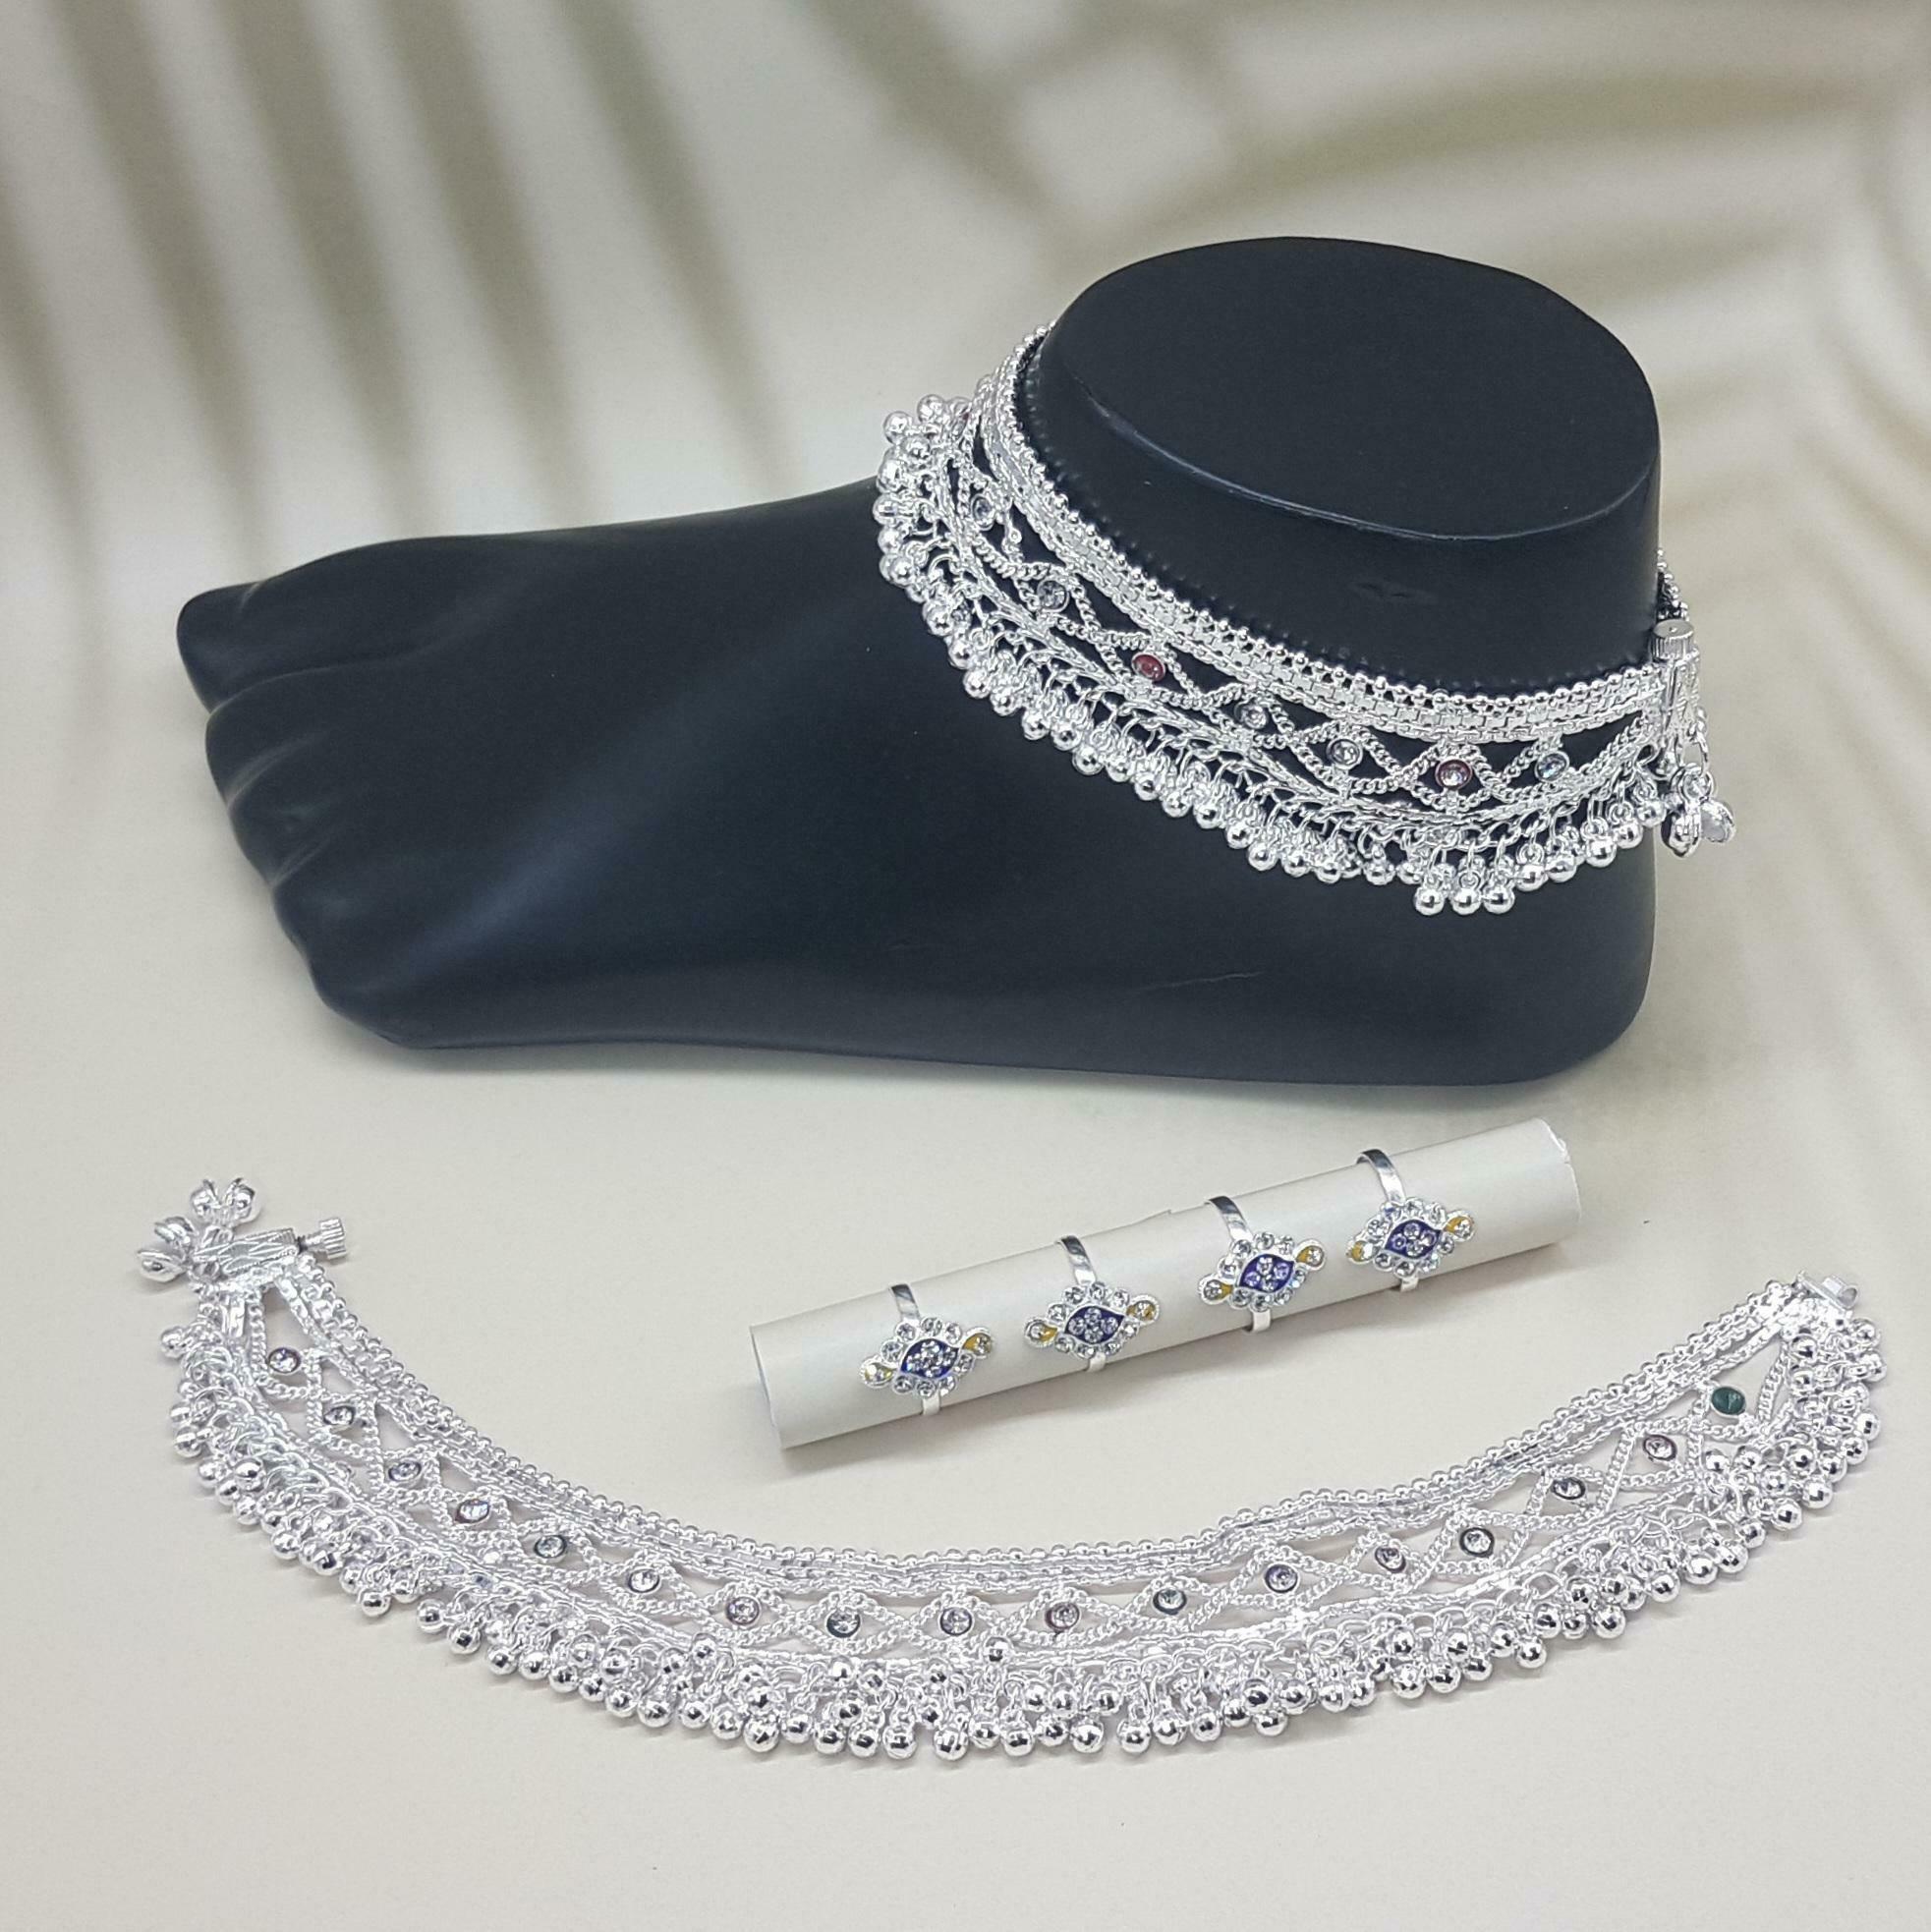
BR Ornaments Elite Graceful Women Anklets & Toe Rings Alloy Anklet (Pack of 2)
Type: Anklet
Brand: BR Ornaments
Price: Rs. 389
 This silver anklet looks good with all indian outfitsor traditional outfits suitable girls and women of all ages. grab this pair of anklets, you will feel stylish ankle and shining silver anklet will make beautiful, you must buy the sns traders anklets you will never go wrong with the latest design, fancy anklets in silver jewellery.